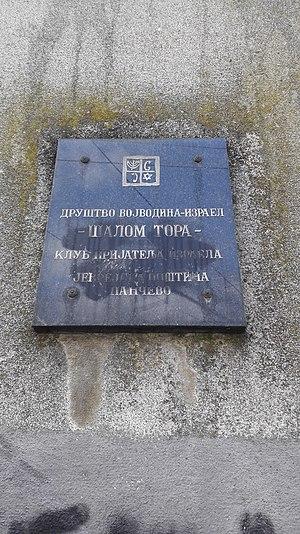
Les premiers Juifs arrivèrent sur le territoire de l'actuelle République de Serbie à l'époque de l'Empire romain. Mais les communautés juives des Balkans ne prirent de l'importance qu'à la fin du XVᵉ siècle, lorsque les Juifs, fuyant l'Inquisition en Espagne et au Portugal, trouvèrent refuge dans les régions contrôlées par les Ottomans et notamment en Serbie, alors en grande partie sous domination turque.